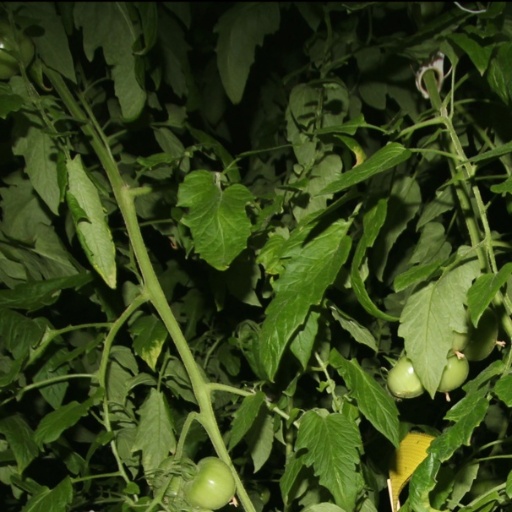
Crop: tomato